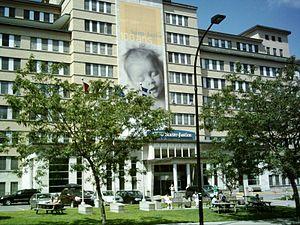
Le CHU Sainte-Justine situé sur le chemin de la Côte-Sainte-Catherine à Montréal
Luc Chicoine est un médecin canadien, pédiatre et professeur de pédiatrie.